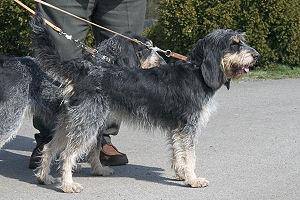
Le griffon bleu de Gascogne est une race de chien d'origine française. C'est un chien courant de taille moyenne et de type griffon, à la robe bleue marquée de taches noires, à poil dur. La race est utilisée comme chien de chasse.